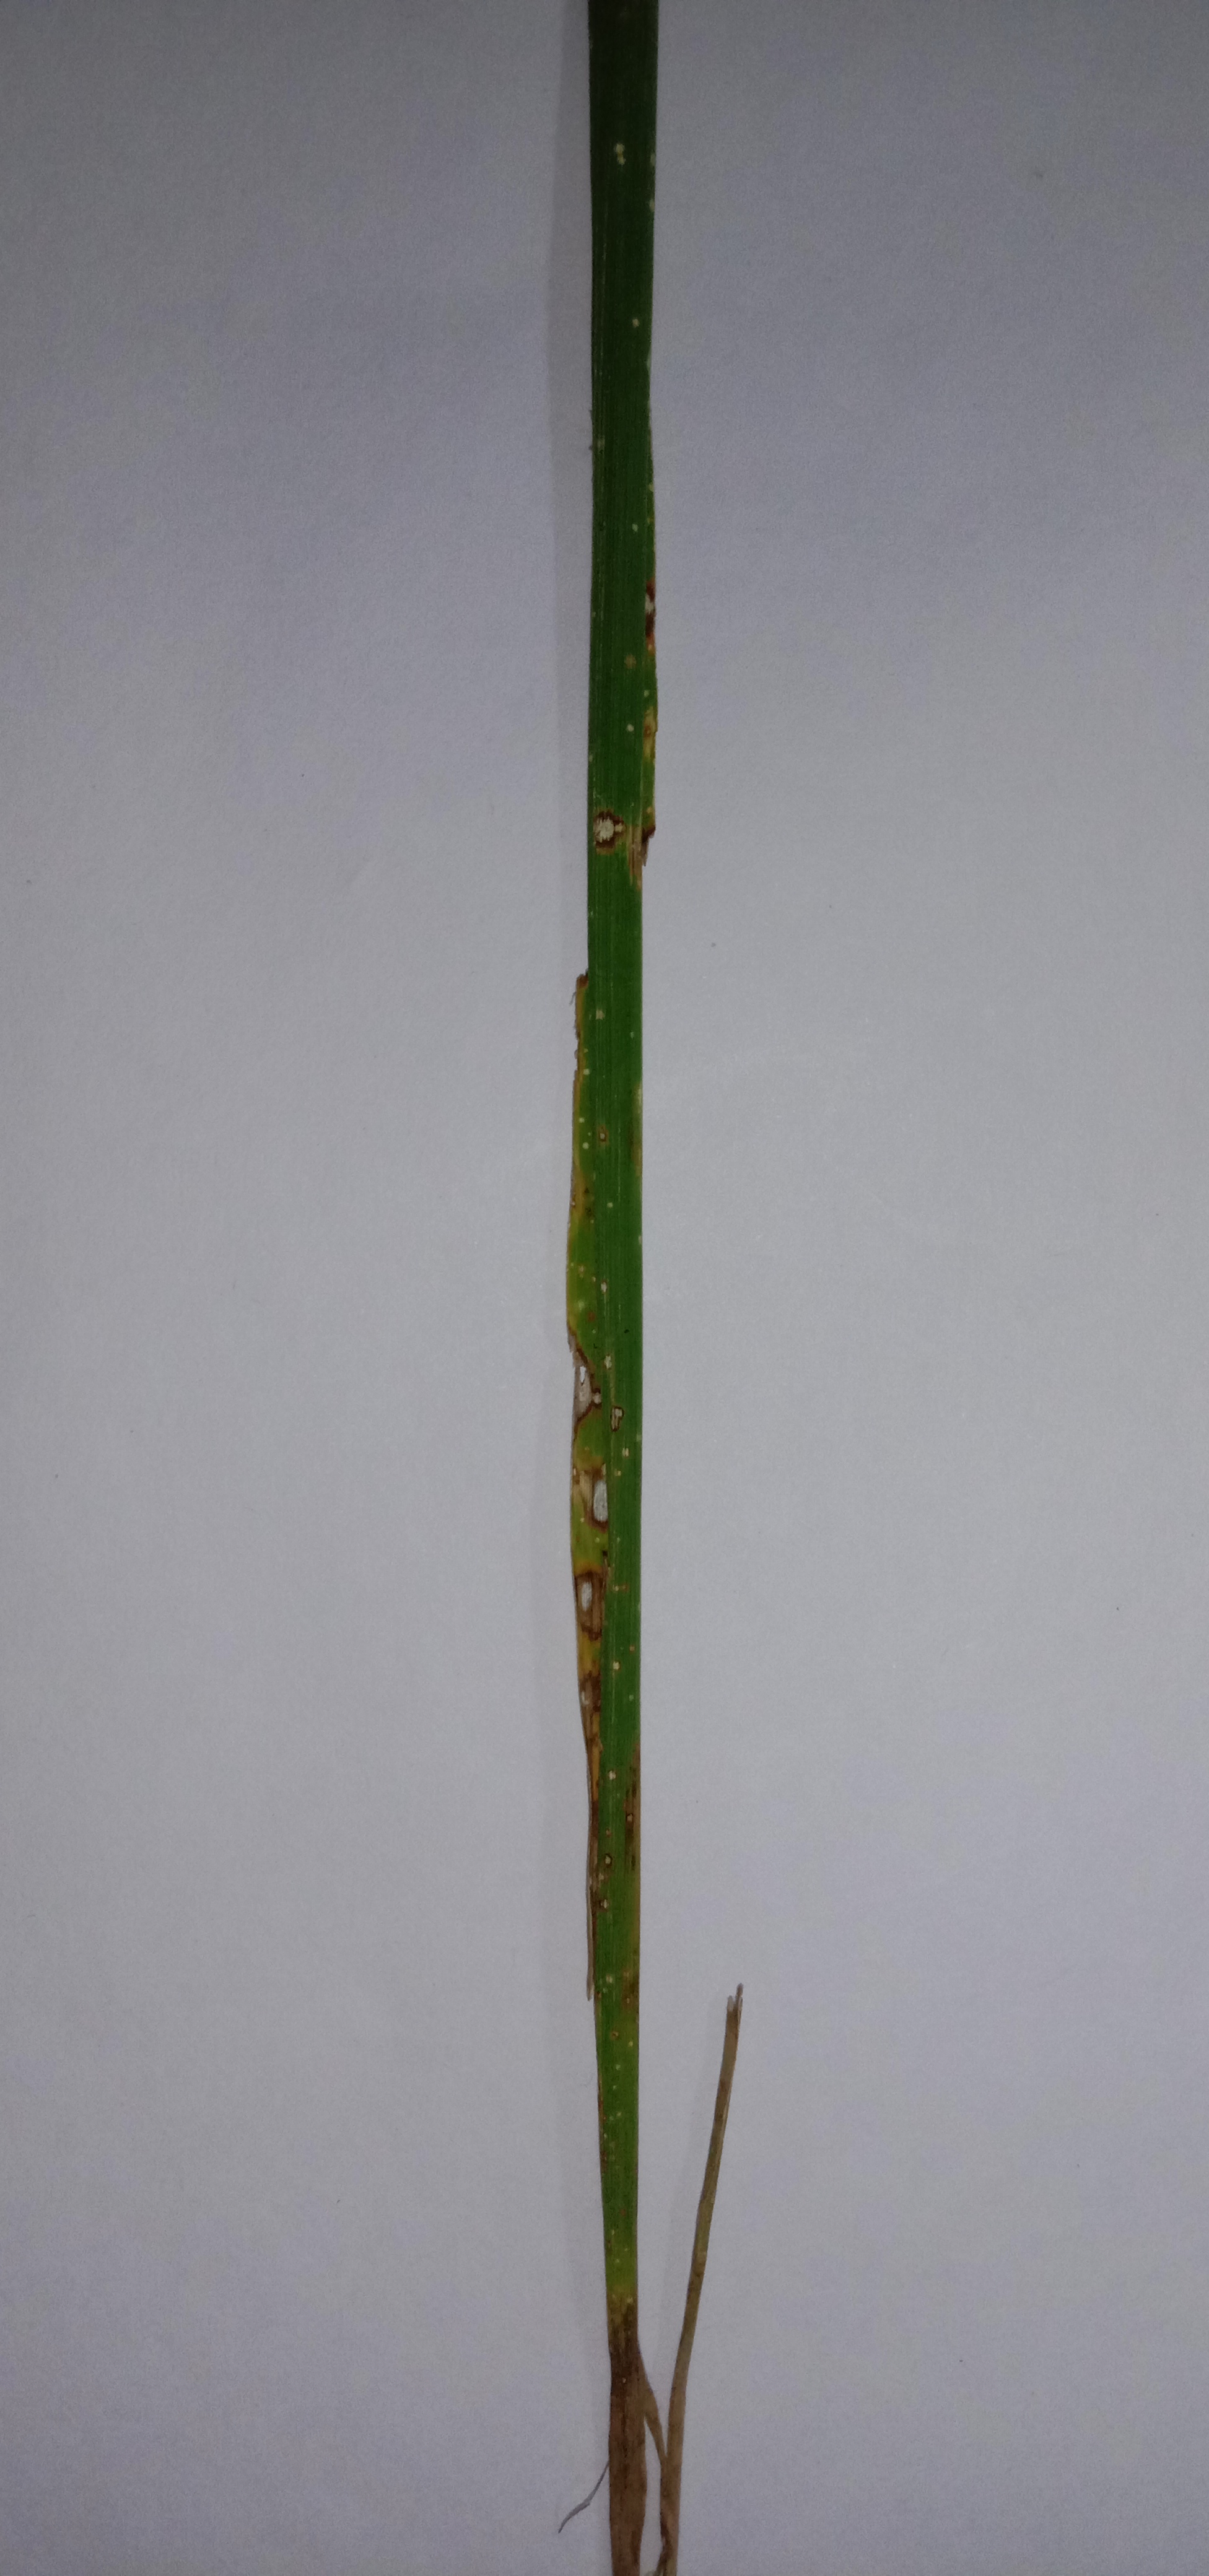
Label: Rice___Leaf_Blast